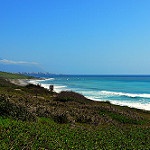
Label: sea